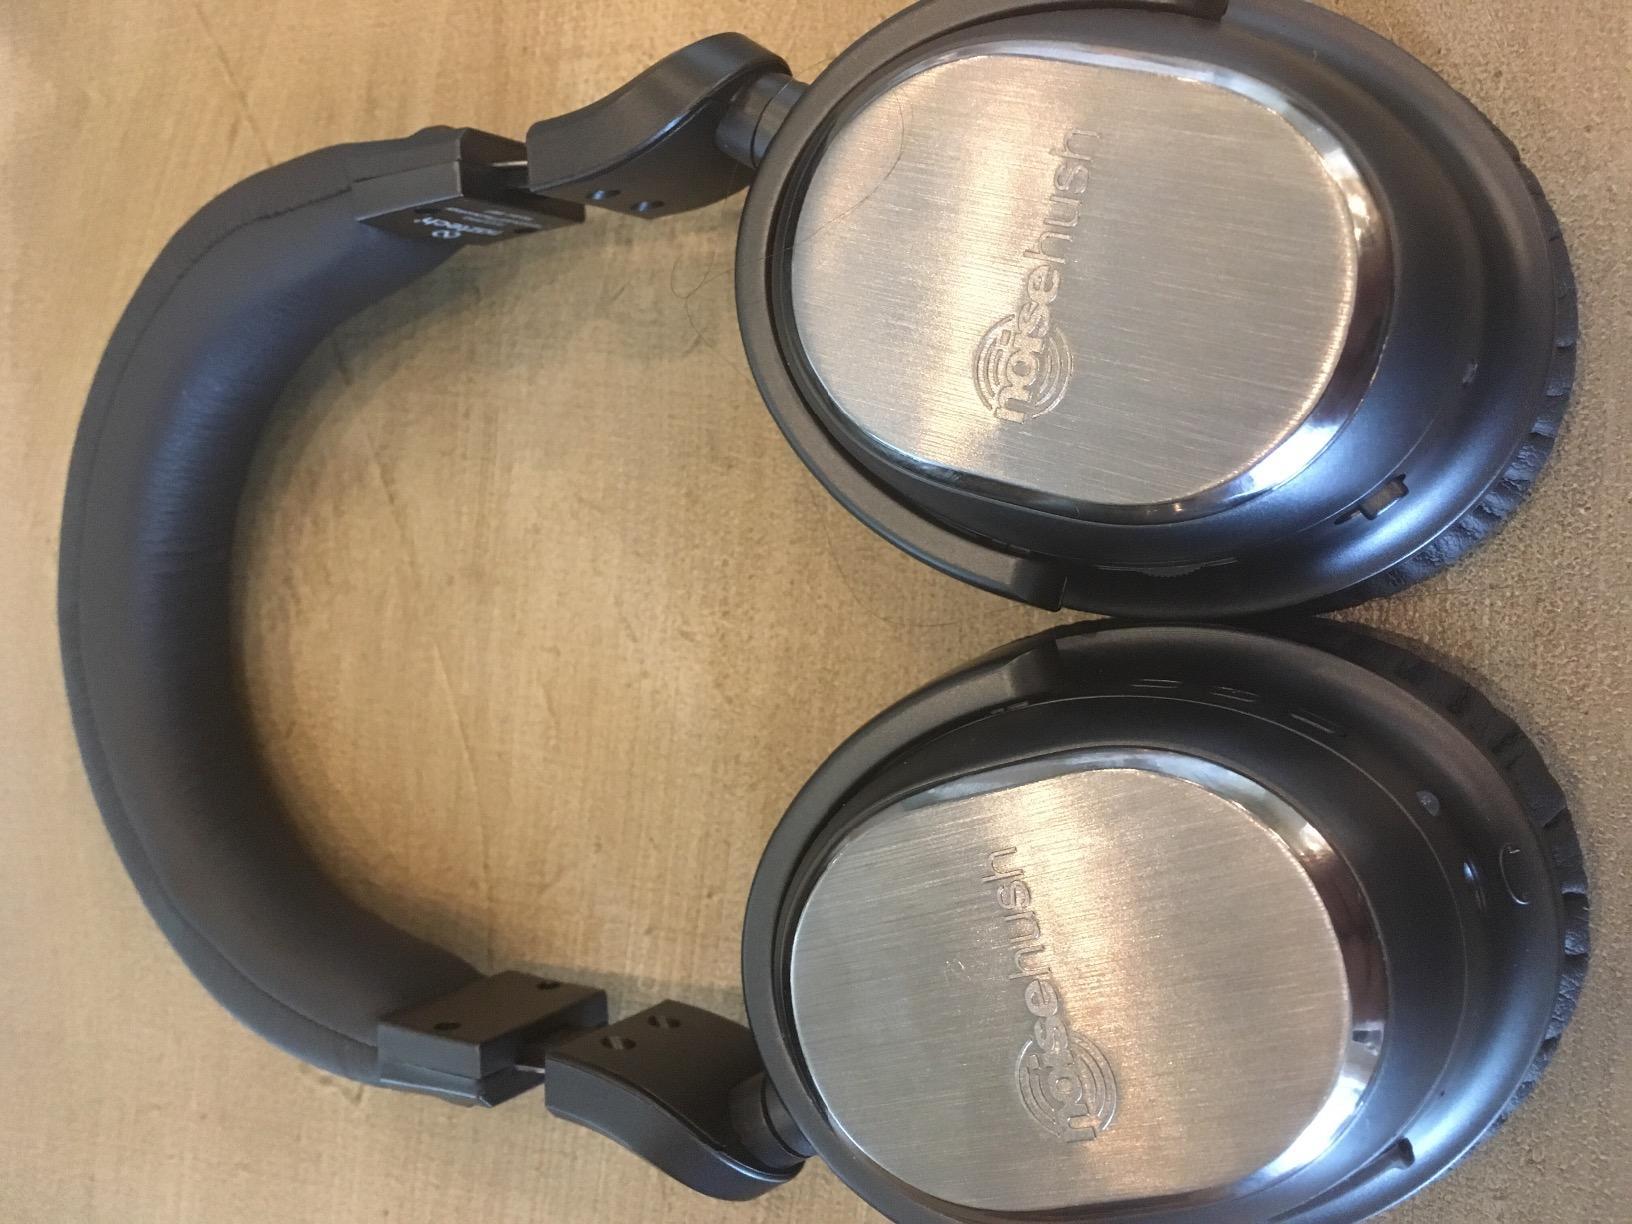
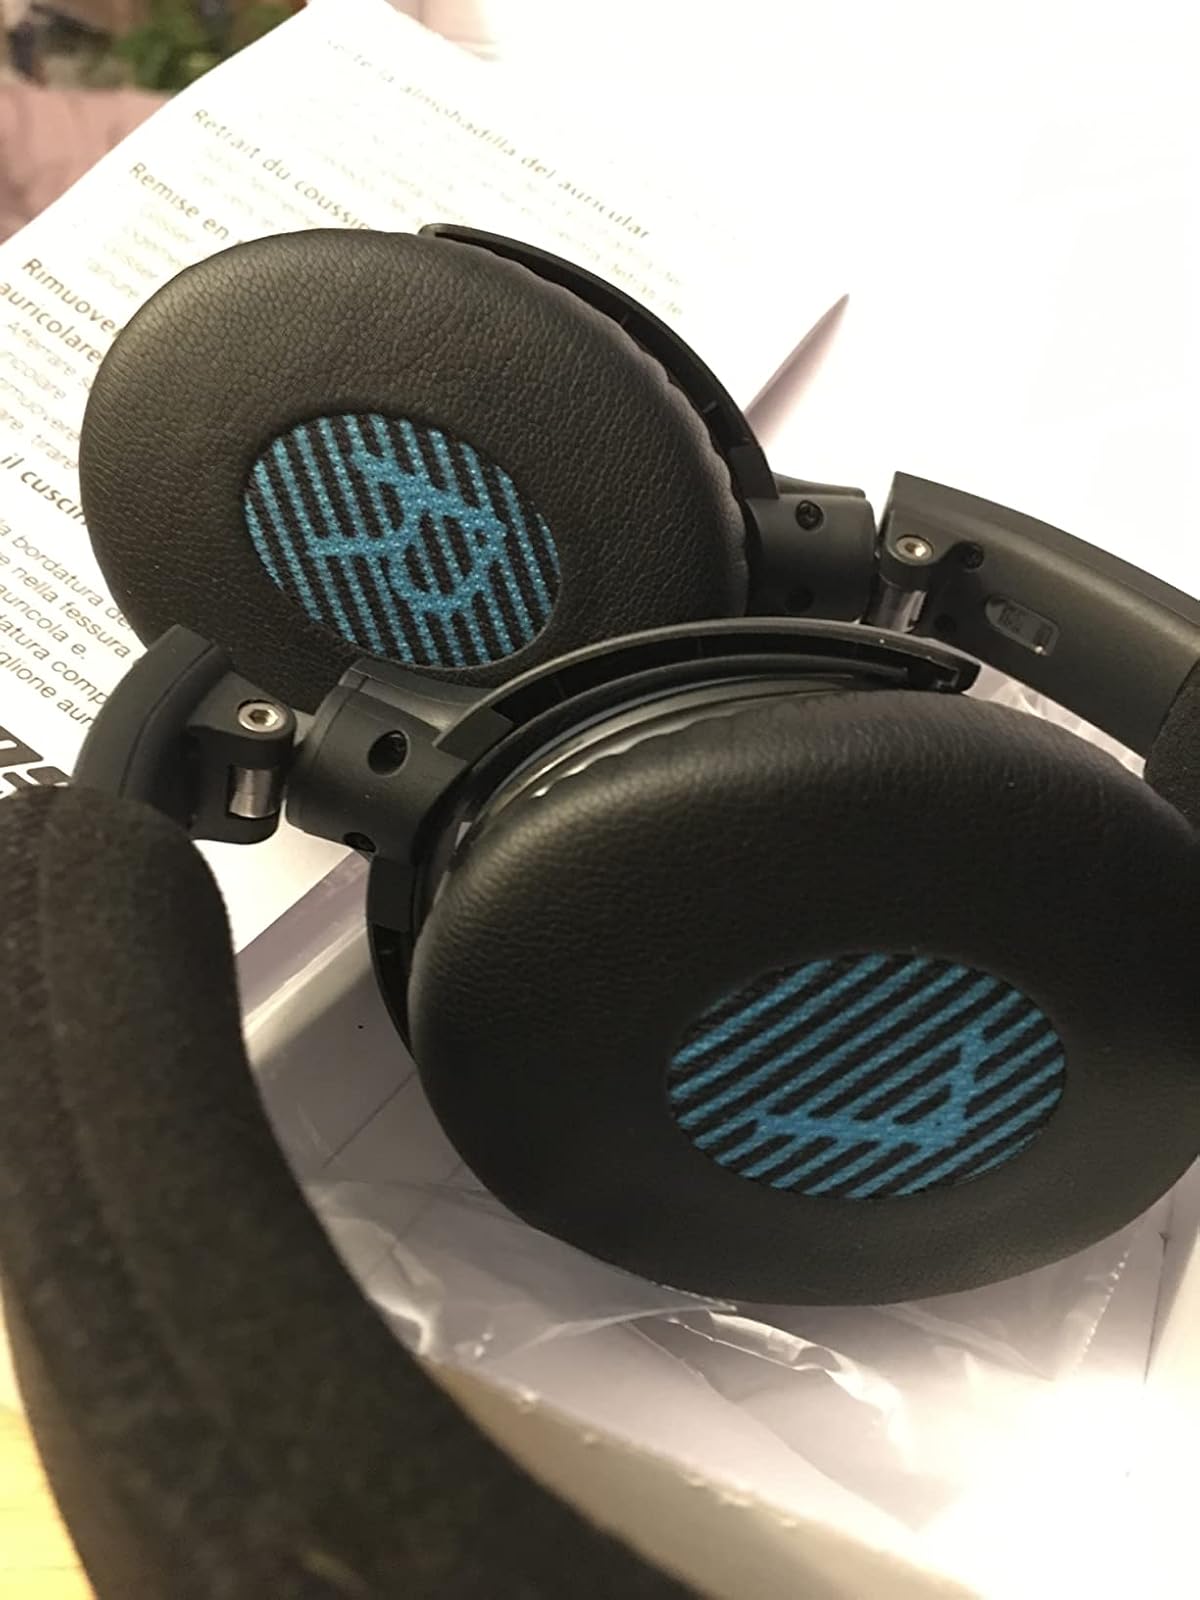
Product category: headphones
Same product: no